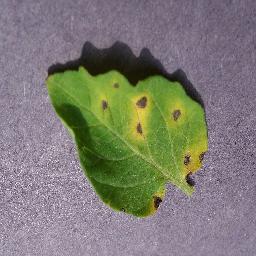
Label: Tomato___Septoria_leaf_spot